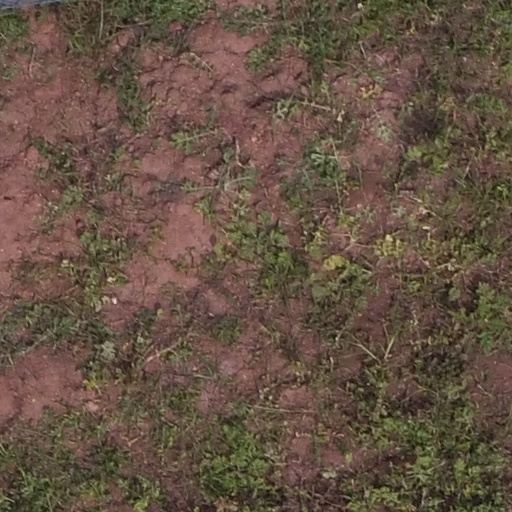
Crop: maize; corn